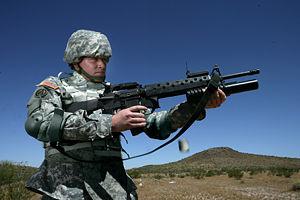
Le M203 est un lance-grenades développé entre 1967 et 1968 par l'AAI corporation sous contrat de l'US Army. Le lance-grenades M203 est un lance-grenades à un coup de calibre 40 mm et à rechargement manuel venant se placer sous le garde-main de l'arme depuis laquelle il est utilisé. De conception entièrement métallique, il n'a pour autant pas un poids excessif. Le M203 peut utiliser tous les types de grenades de 40 x 46 mm OTAN.